Delhi

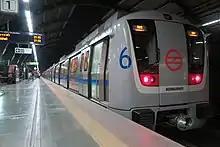

Indira Gandhi International Airport, situated to the south-west of Delhi, is the main gateway for the city's domestic and international civilian air traffic. In 2015–16, the airport handled more than 48 million passengers, making it the busiest airport in India and South Asia. Terminal 3, which cost to construct between 2007 and 2010, handles an additional 37 million passengers annually. In 2010, IGIA was conferred the 4th best airport award in the world in the 15–25 million category, by Airports Council International. The airport was rated as the "Best airport in the world" in the 25–40 million passengers category in 2015, by Airports Council International. Delhi Airport was awarded "The Best Airport in Central Asia" and "Best Airport Staff in Central Asia" at the Skytrax World Airport Awards 2015. Hindon Domestic Airport in Ghaziabad was inaugurated by Prime Minister Narendra Modi as the second airport for the Delhi-NCR Region on 8 March 2019. A second international airport open for commercial flights has been suggested either by expansion of Meerut Airport or construction of a new airport in Greater Noida.